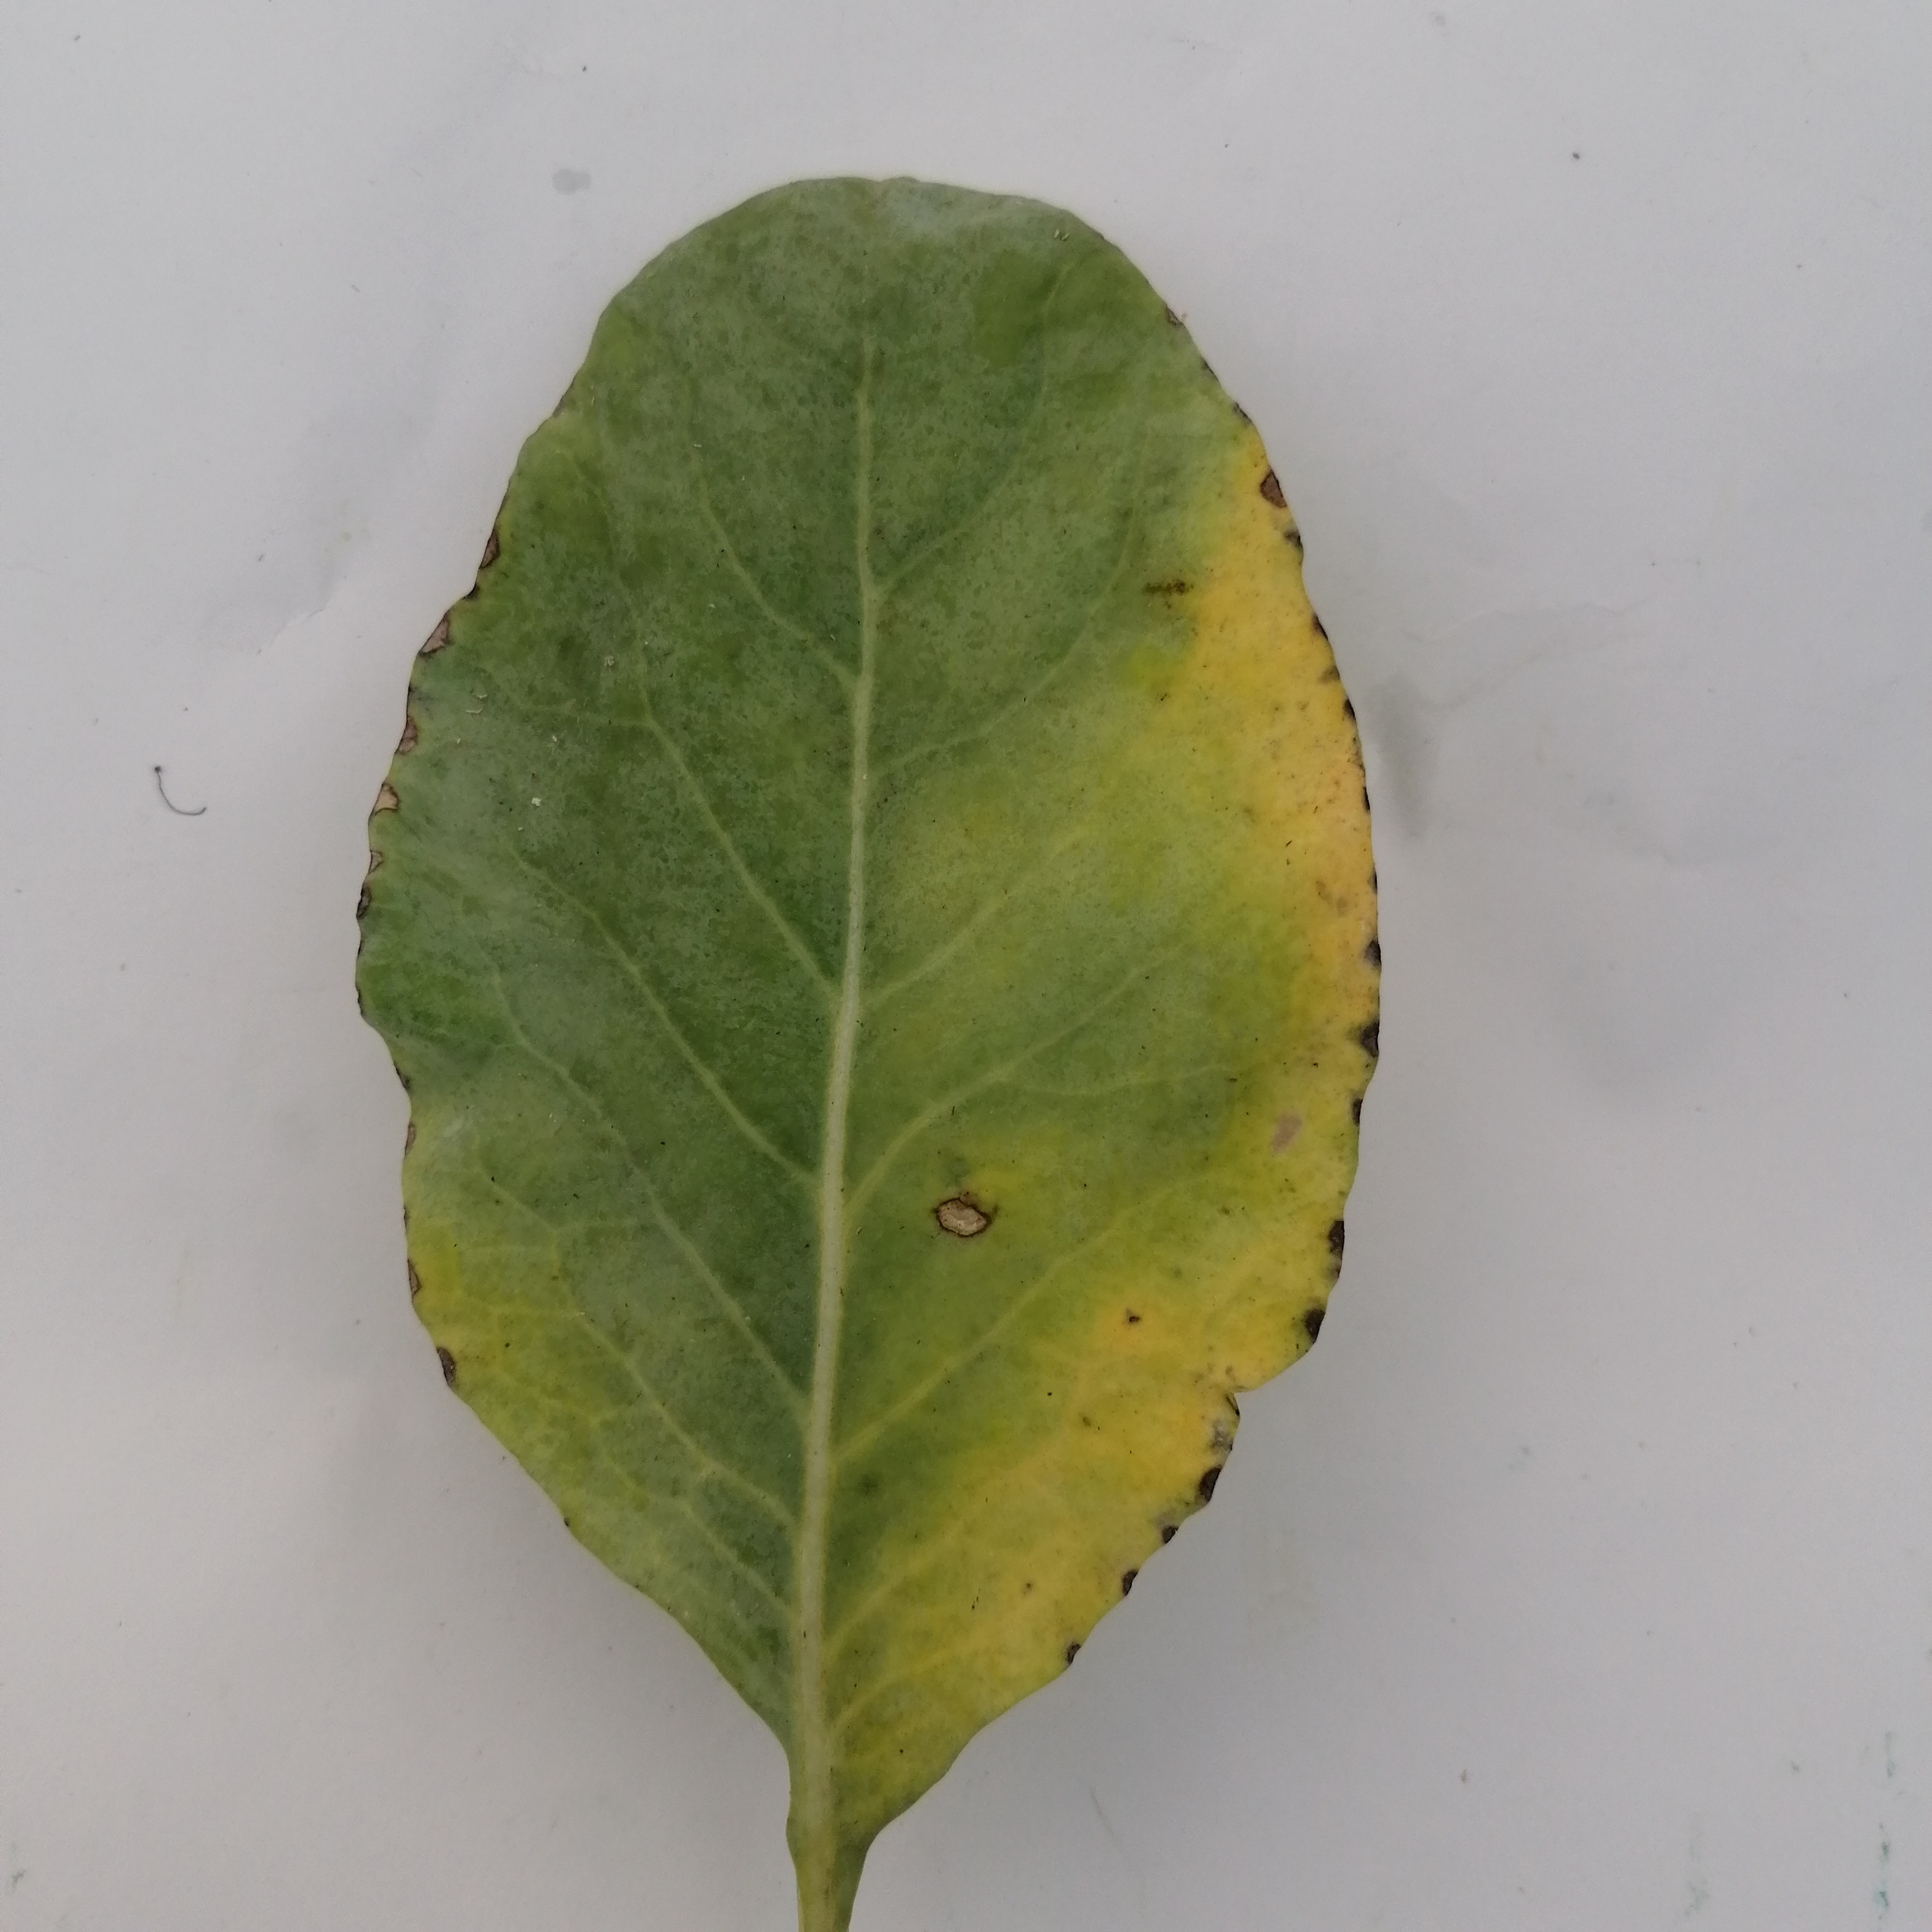
Label: Black Rot